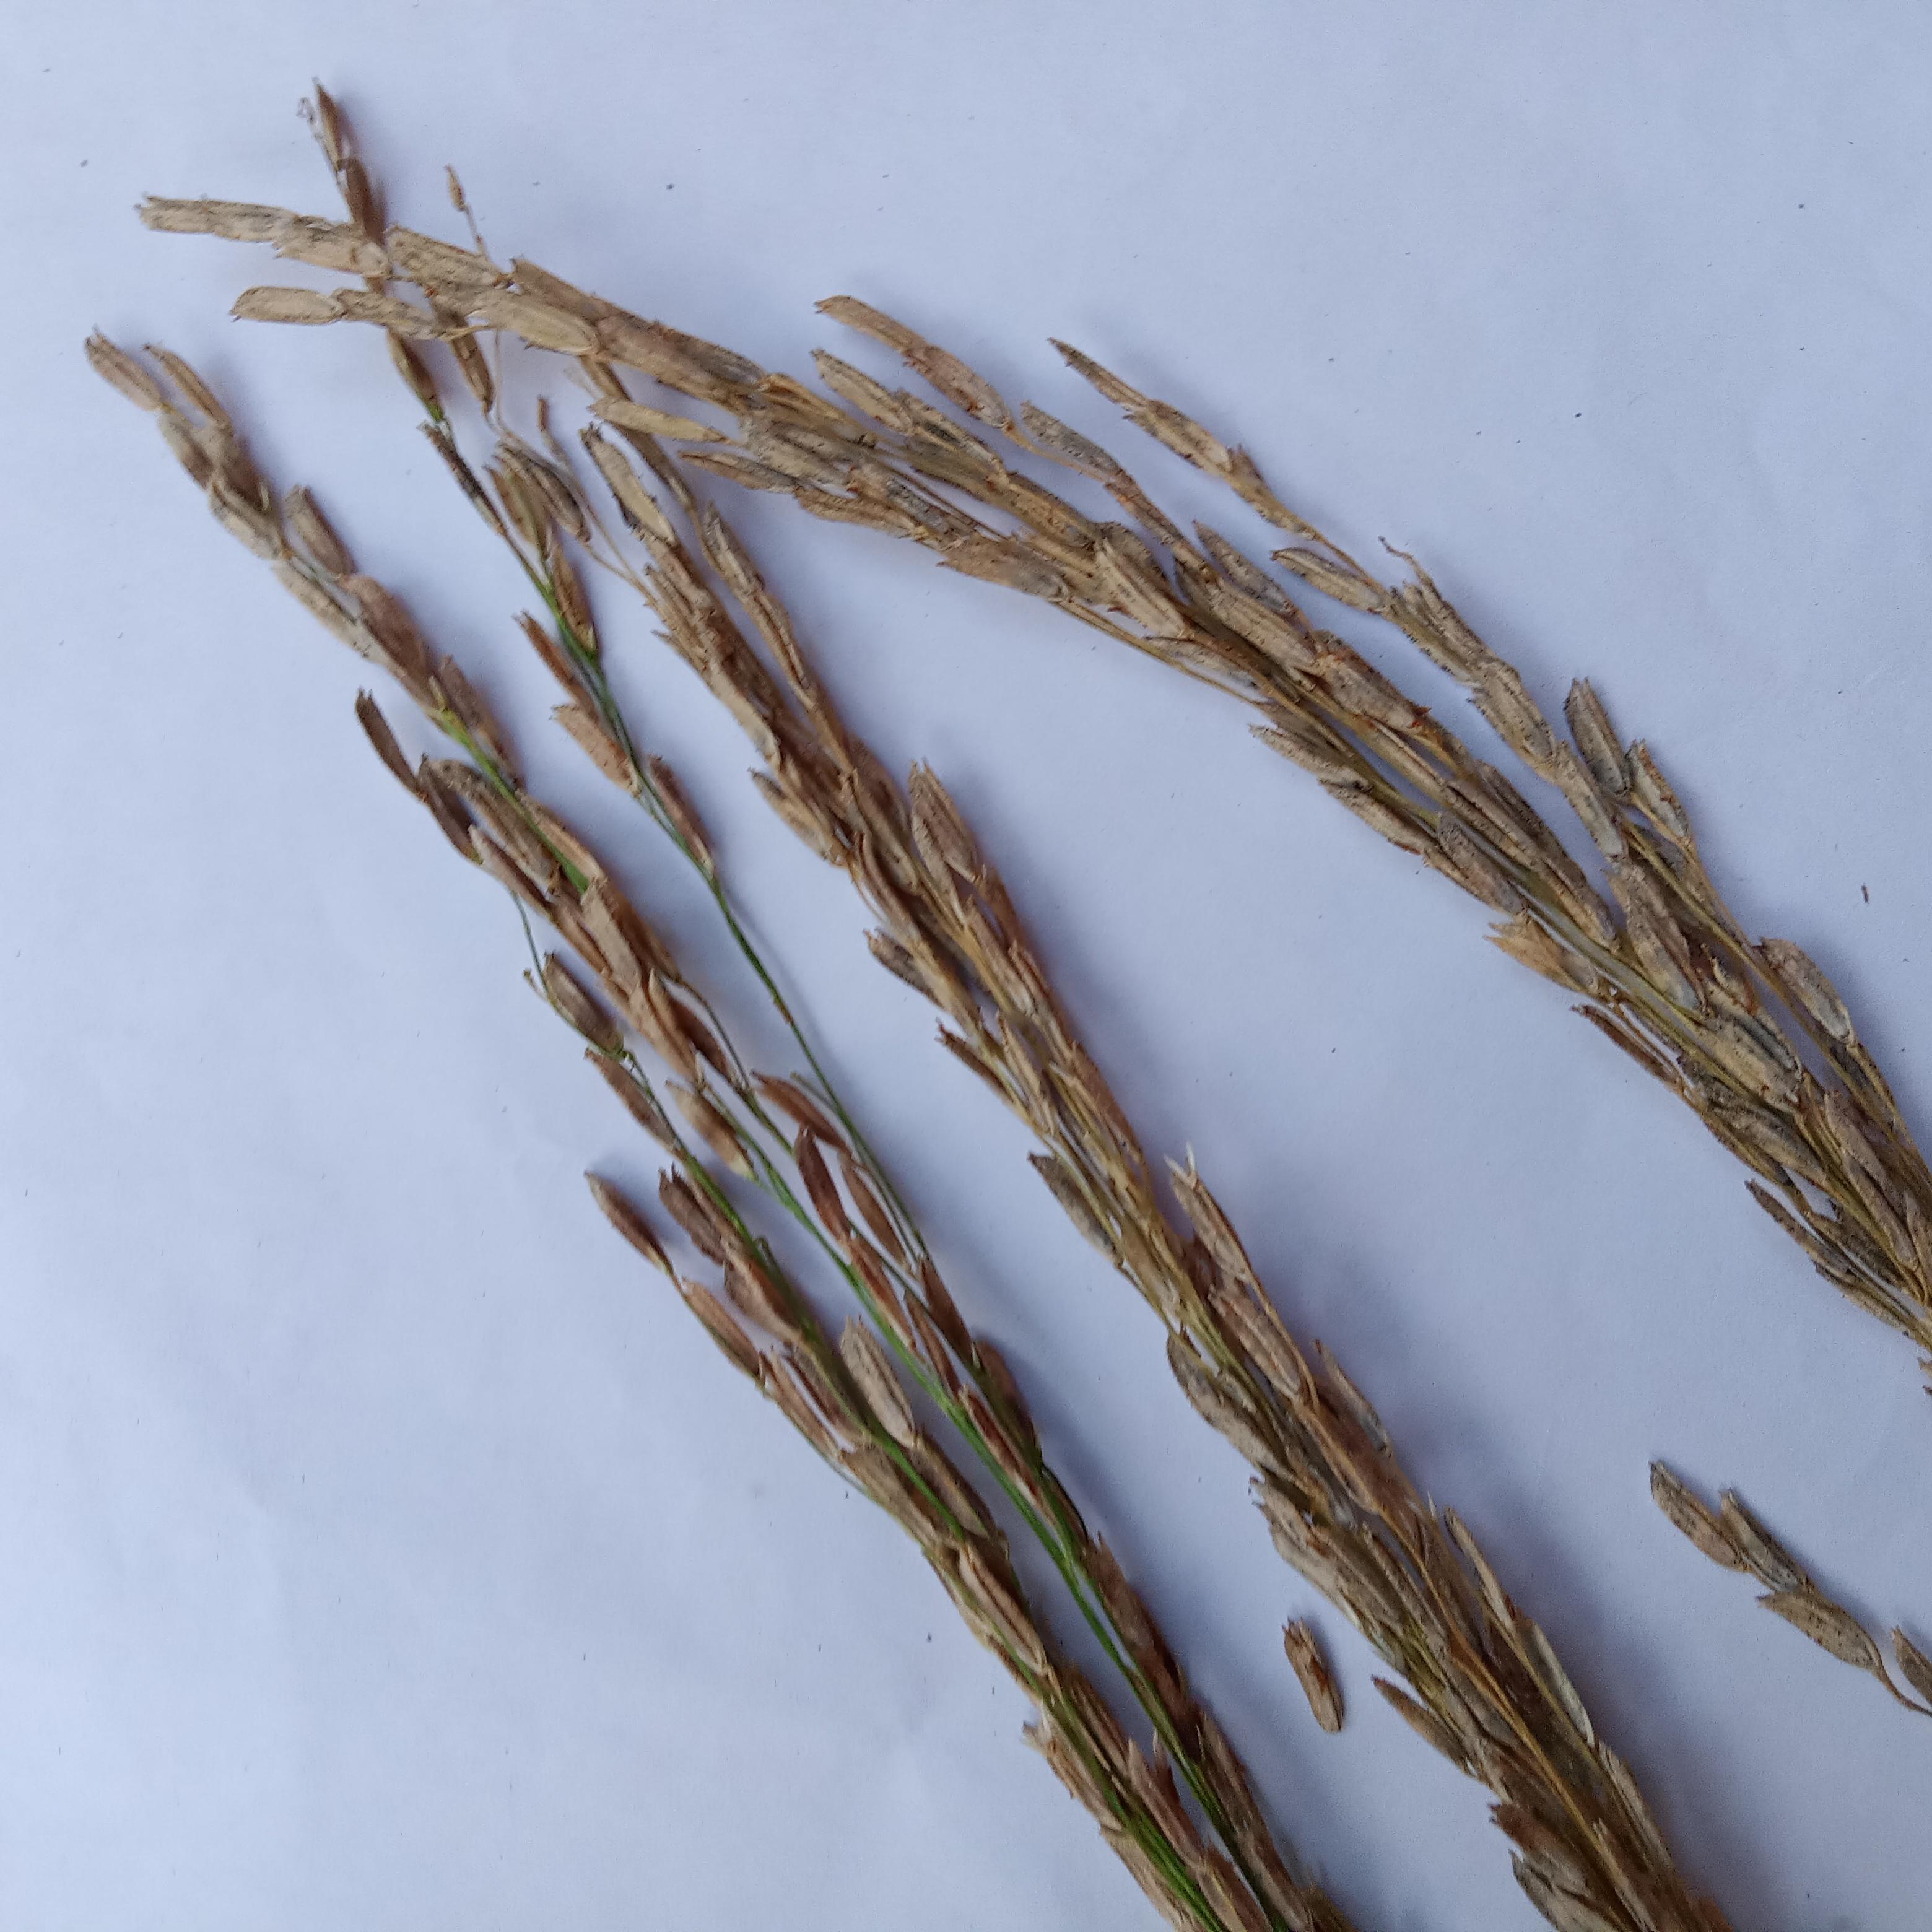
Label: Rice___Neck_Blast